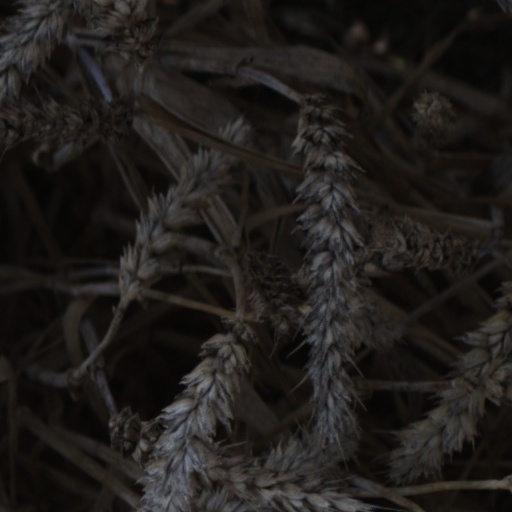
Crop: wheat